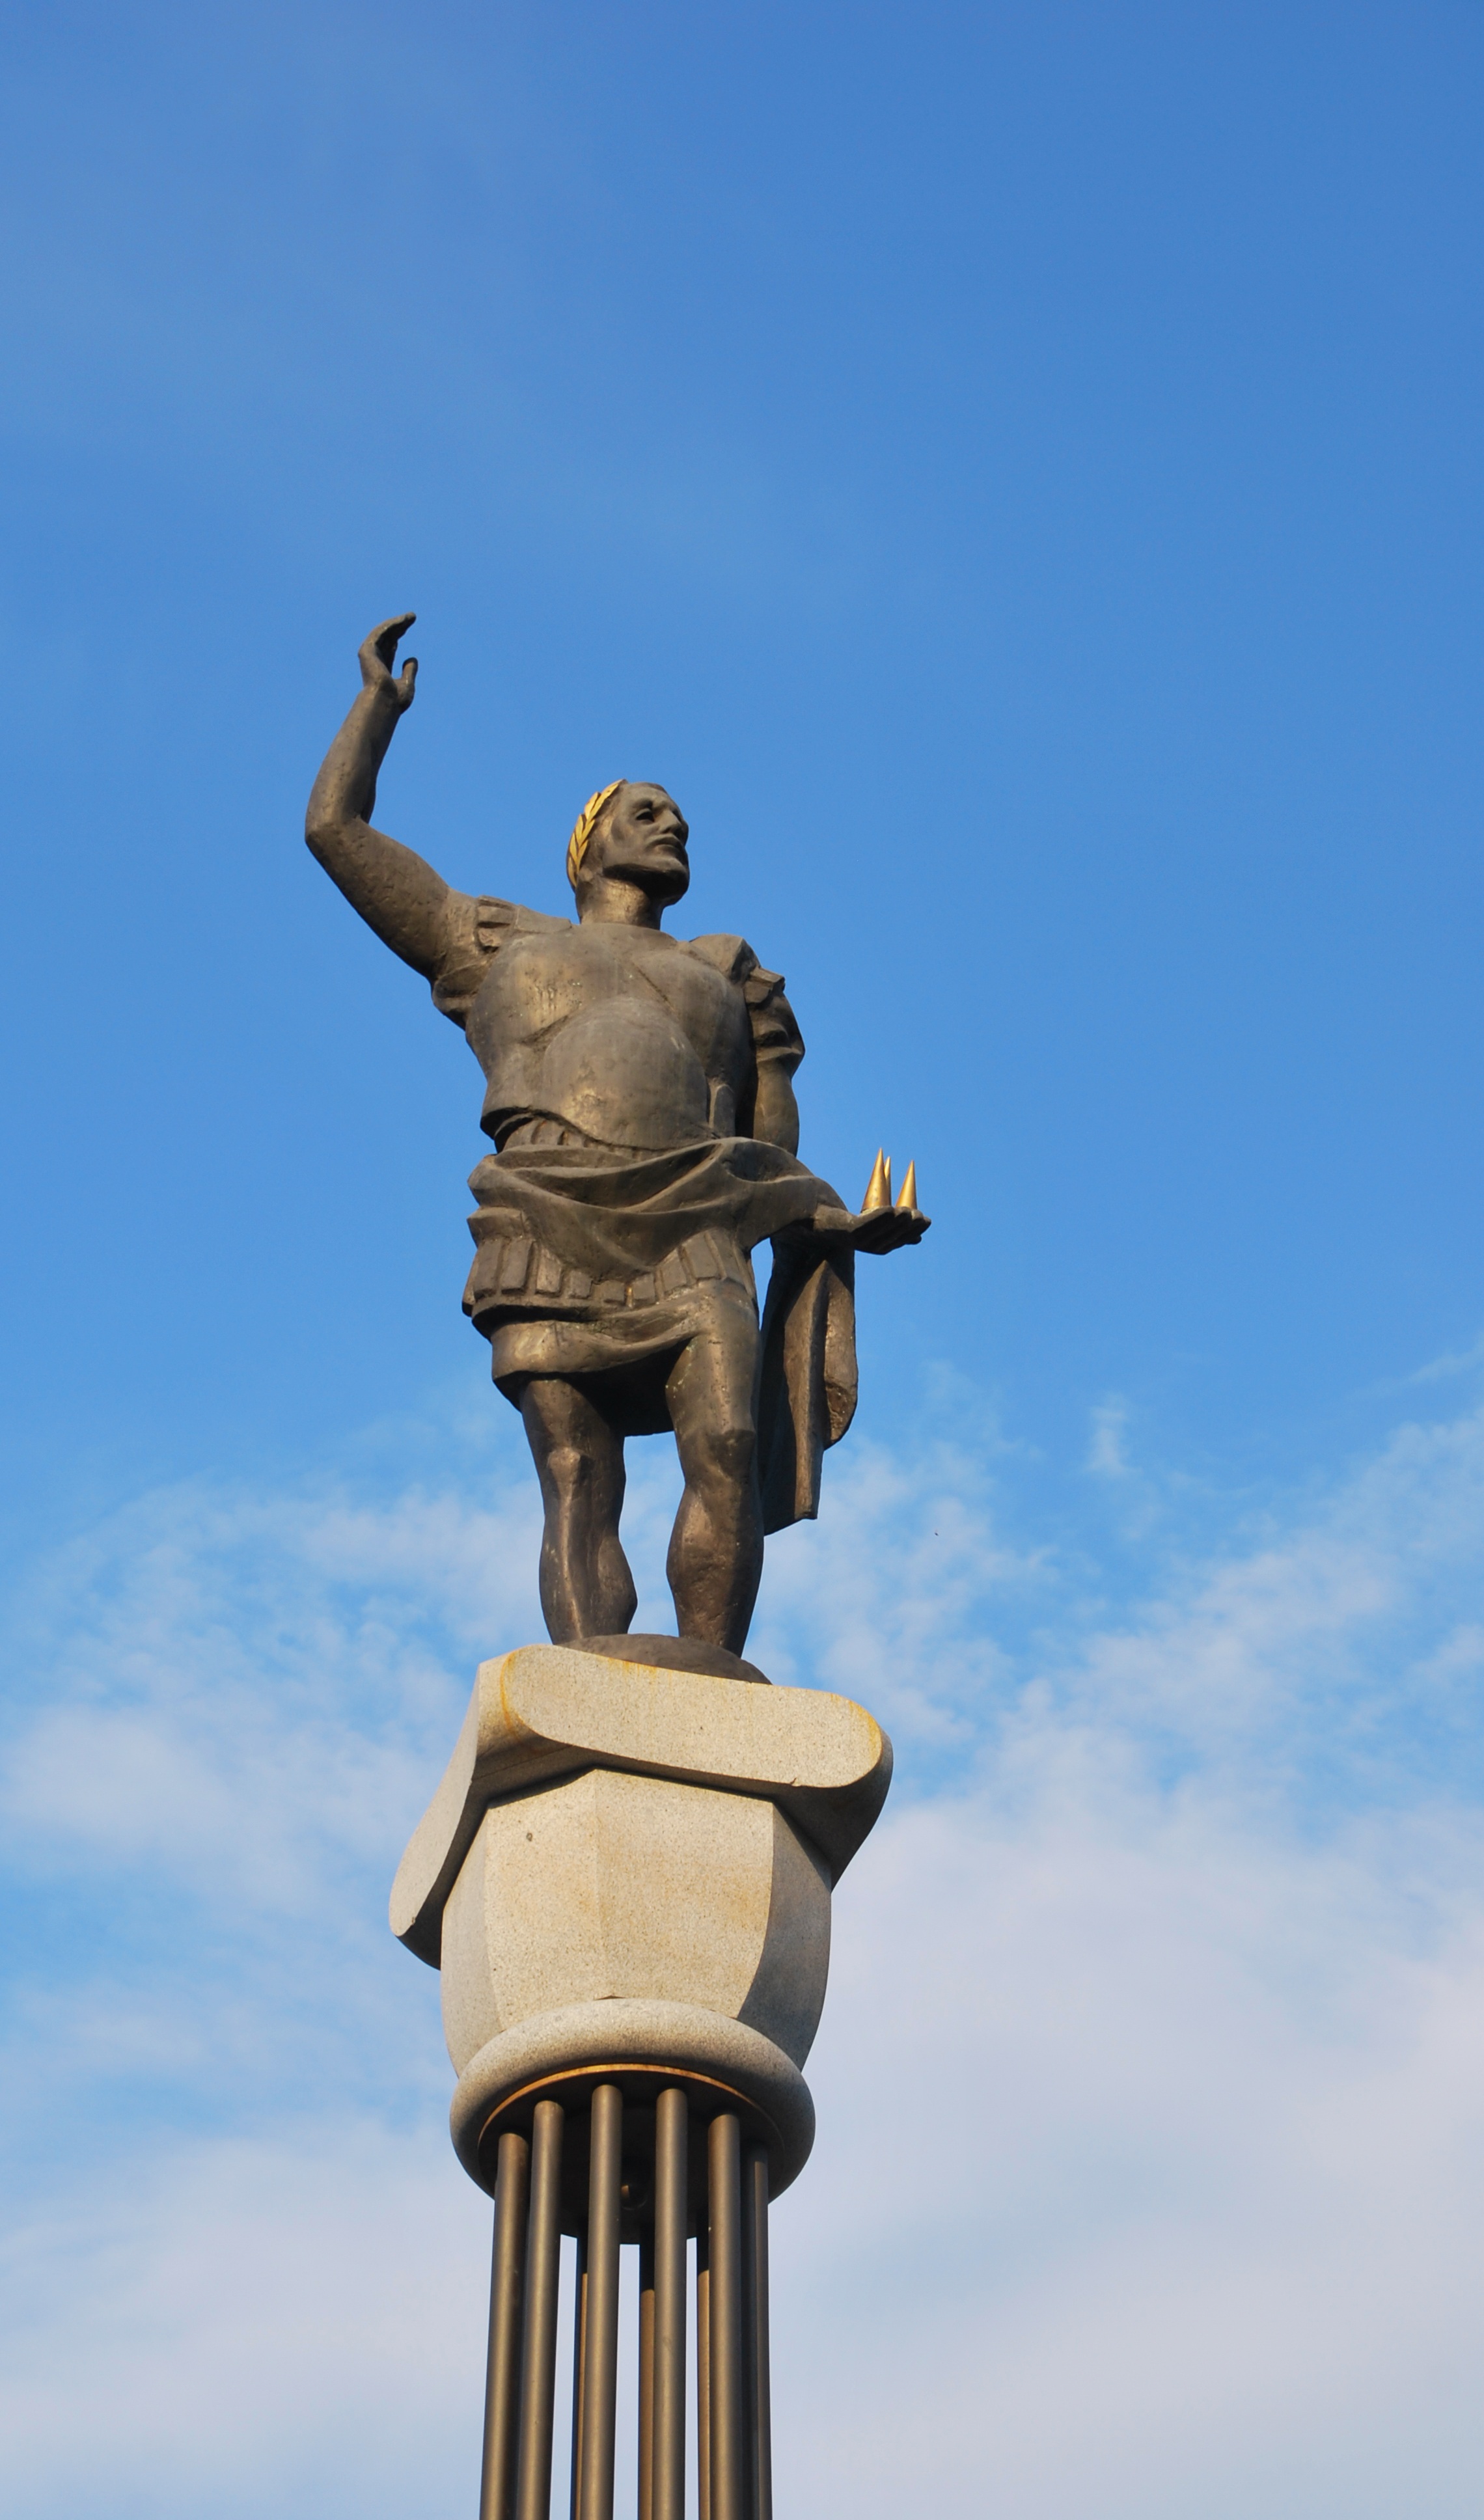
architecture, sky, antique, old, monument, travel, europe, statue, high, ancient, blue, sculpture, art, clouds, tall, roman, history, bulgaria, archaeological, plovdiv, king filip